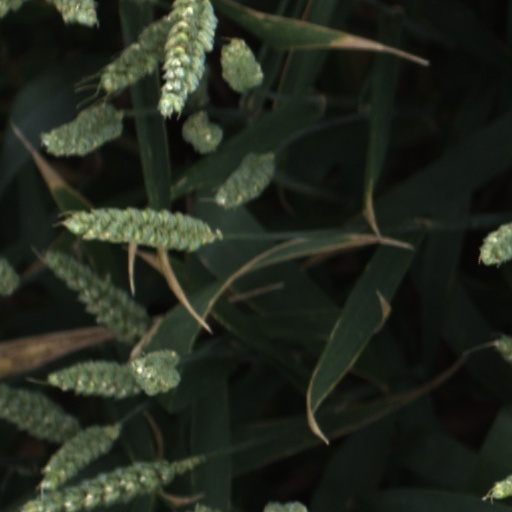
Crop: wheat